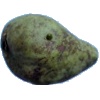
Label: pear_stone